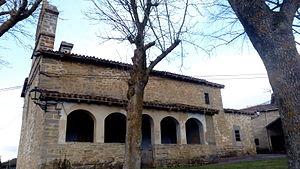
Urbina Eza en basque ou Urbina de Eza en espagnol, est une commune ou contrée de la municipalité de Kuartango dans la province d'Alava dans la Communauté autonome basque.